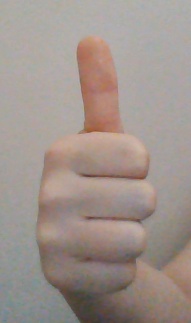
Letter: aleff